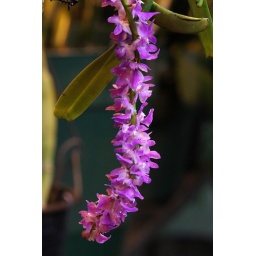
Aerides multiflora blooms, more pictures of flora and fauna in my garden today.